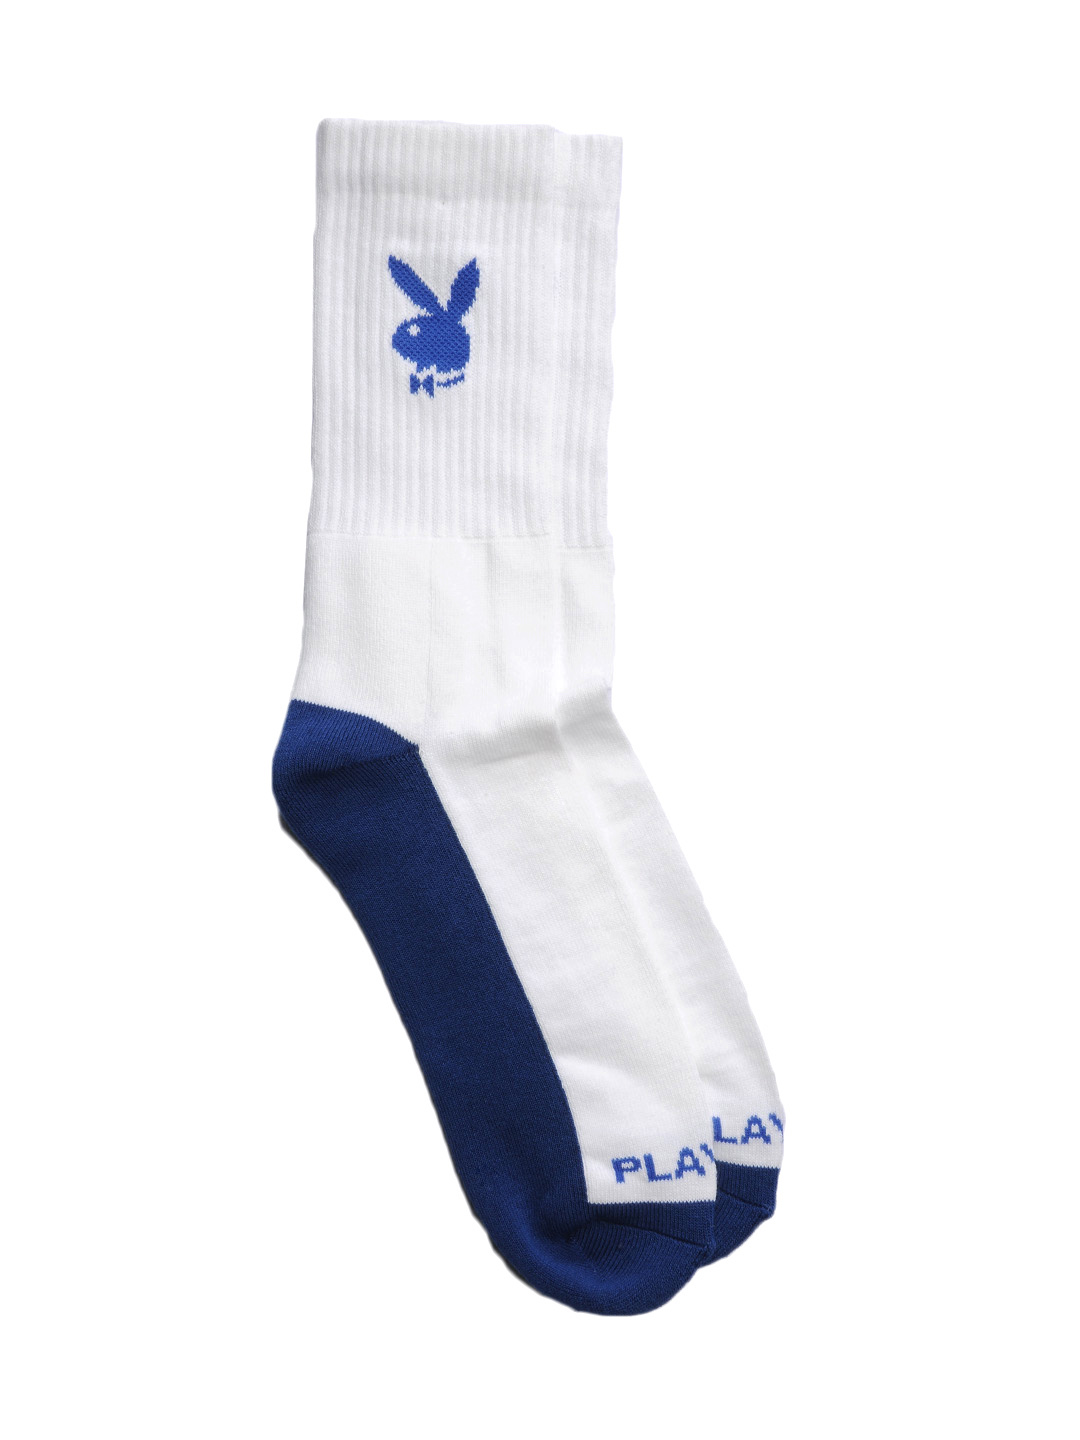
Playboy Men White & Blue Socks
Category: Accessories / Socks / Socks
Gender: Men
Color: White
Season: Summer 2016
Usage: Casual